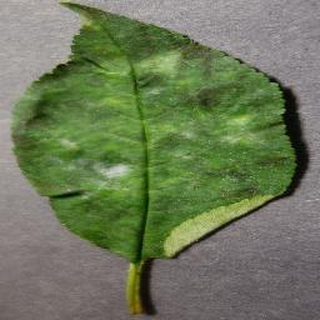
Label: cherry_powdery_mildew